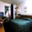
Label: bed